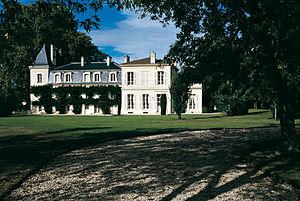
Le château Saint-Pierre est un domaine viticole situé en AOC saint-julien. Il est classé quatrième cru en 1855.